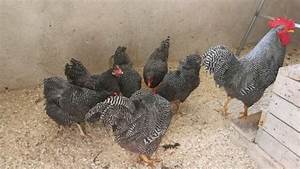
Label: gallina